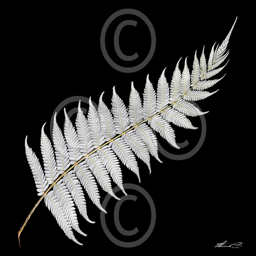
search engine website it 's the national symbol for country .